Kathleen Kucka

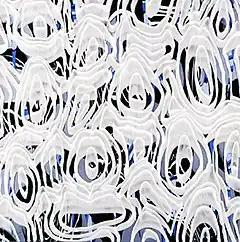
Kathleen Kucka, "Obscure Suggestive", acrylic paint on aluminum panel, 30" x 30", 2002.

Critics noted the paintings' emphasis on the artmaking process and balance between abstraction and allusive suggestions of, for example, polished agate specimens, cells, bone and cranial matter, or melted vanilla ice cream, among others (e.g., "Obscure Suggestive", 2002). "The New York Times"' Ken Johnson described the works in an exhibition at Jeffrey Coploff as "physically appealing abstractions … all-over irregular patterns of concentric whorls suggestive of wood grain or enlarged fingerprints." A 2004 "ARTnews" review described the divergent textures and patterns formed by strips, sheaths and drooping arcs of poured paint (e.g., in the honeycomb-like painting, "Liberated Forms") as "evoking the organic complexities of nature and the slickness of industrial and graphic design."